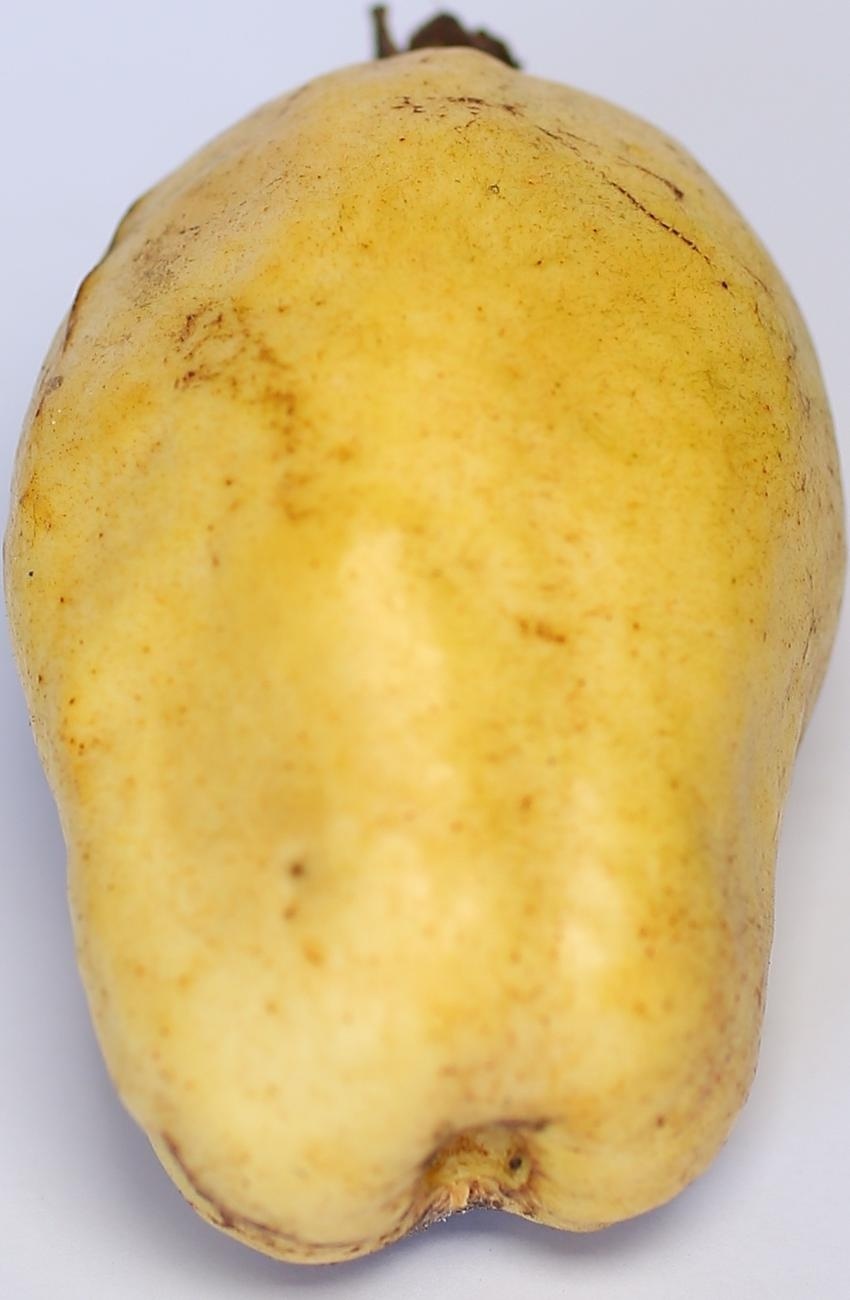
Maturity: ripe
Variety: thadhrami